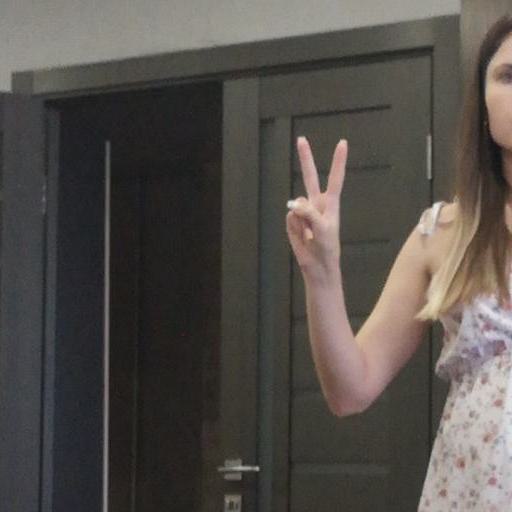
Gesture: peace